South African Airways

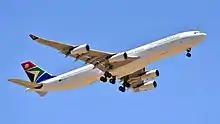
South African Airbus A340-300

South African Airways is headquartered in Airways Park on the grounds of O. R. Tambo International Airport in Kempton Park, Ekurhuleni, Gauteng. The building was developed by Stauch Vorster Architects. Completed in March 1997 for R70 million, the current head-office building links to three older buildings.